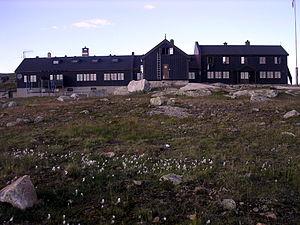
Le Parc national de Hardangervidda est le plus grand parc national de Norvège continentale avec ses 3 422 km². Il est situé au sud du pays, à la frontière des comtés d'Innlandet, de Vestfold og Telemark et de Viken. Il fut fondé en 1981.